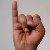
The image shows a hand gesture representing the letter 'I' in Indian Sign Language.